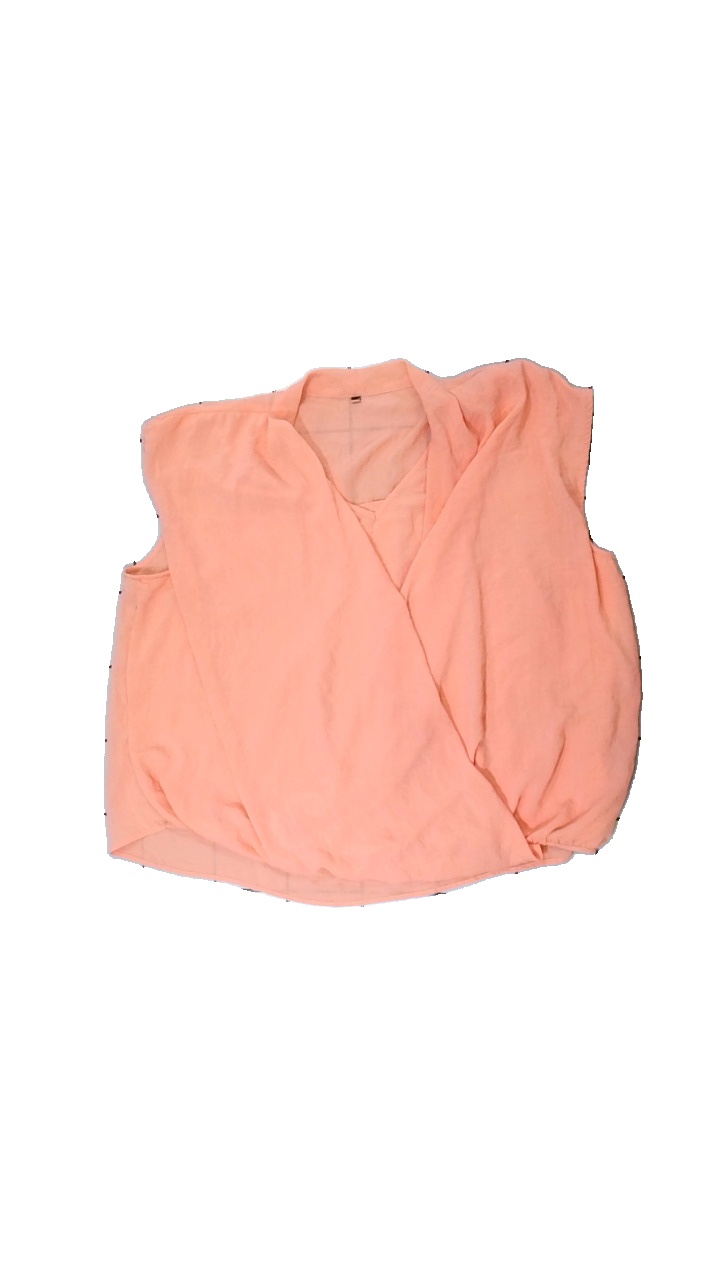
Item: Top (Ladies)
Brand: Kappahl
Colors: Pink
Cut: Regular, V-collar
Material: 100% polyester
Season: All
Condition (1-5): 3
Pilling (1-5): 3
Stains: Minor
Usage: Recycle
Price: <50